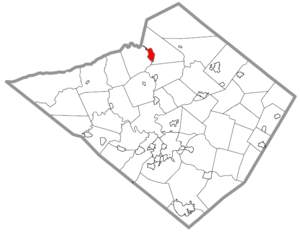
Le borough de Hamburg est situé dans le comté de Berks, dans le Commonwealth de Pennsylvanie, aux États-Unis. Sa population s’élevait à 4 289 habitants lors du recensement de 2010, estimée à 4 379 habitants en 2016.